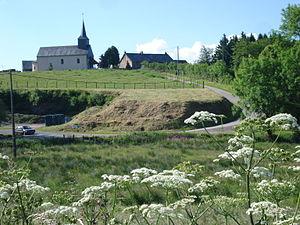
Gien-sur-Cure est une commune française située dans le département de la Nièvre, en région Bourgogne-Franche-Comté.